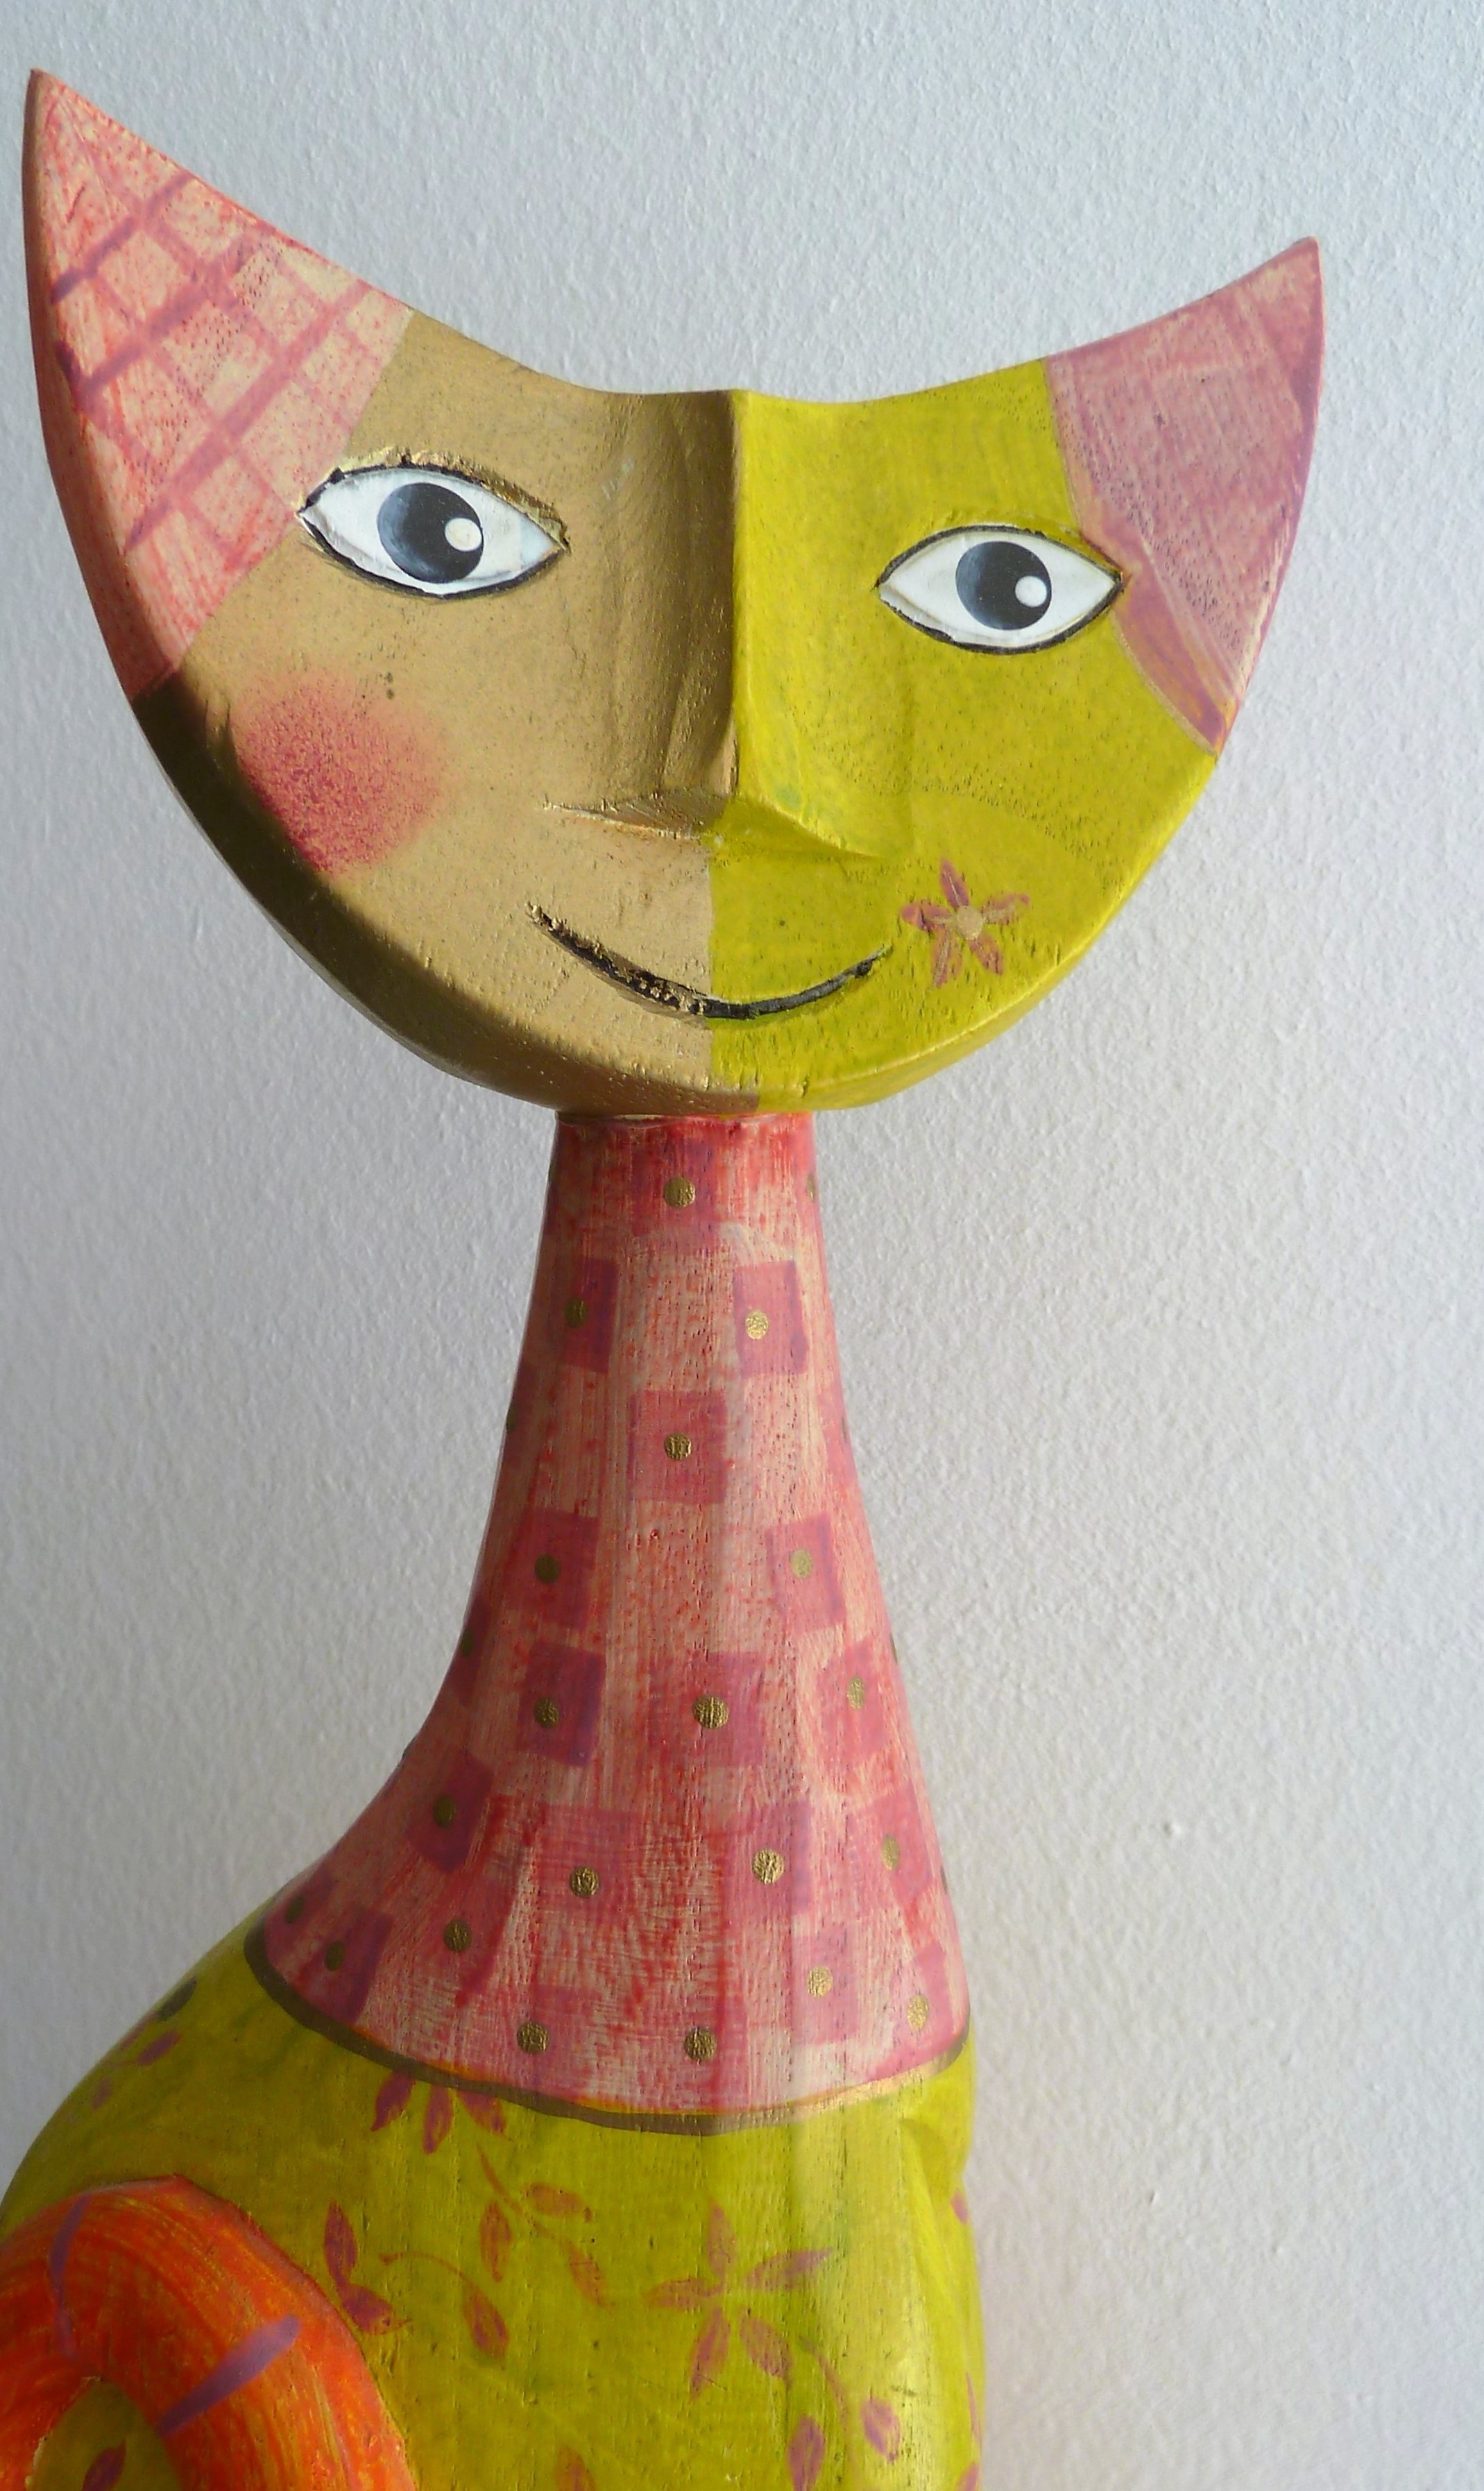
cat, clothing, yellow, toy, face, eyes, art, ears, image, costume, work of art, pastel shades